Zindagi Jalebi

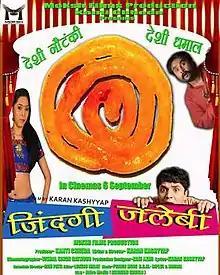
Theatrical release poster

Zindagi Jalebi (Hindi: जिंदगी जलेबी)is a 2013 Bollywood comedy film directed by Karan Kashyyap.